Tekken 6

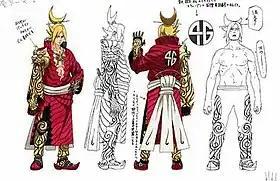
Multiple guest artists designed alternative costumes. This one illustrates Masashi Kishimoto's sketch of Lars which would be used in a "Naruto" game from CyberConnect2.

This new version features two new characters: Alisa Bosconovitch, an android built in the image of Dr. Bosconovitch's deceased daughter, and Lars Alexandersson, Heihachi Mishima's illegitimate son and leader of a rebellious Tekken Force faction fighting Jin's tyranny. This expansion also features a number of new items and customization options for characters to use during fights. Unlike previous console games, all the characters are unlocked when the game starts. Harada said the reason behind this was his belief that unlocking characters was outdated, and that online gamers would find their favorite characters faster. Unlike other new "Tekken 6" characters who were based on fan input, both Lars and Alisa were created using a different approach, focusing on their importance to the game's story. As a result, in the arcade version of "Tekken 6", most of Lars' identity was kept a mystery, leaving it to the console versions' Scenario Campaign mode to explain his role in the series, with Harada teasing about his potential attack on Jin Kazama's forces. Jin's characterization was changed from an anti-hero to a villain, something Harada had been planning to develop for years. However, his change of personality remained a secret to be explored in the story.